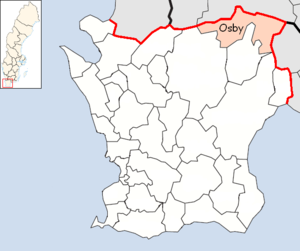
Osby kommun
Osby Kommune i Skåne län
Osby kommun er en kommune i Skåne län i Sverige. Kommunen omfatter 602,01 km² og har 12.634 indbyggere.